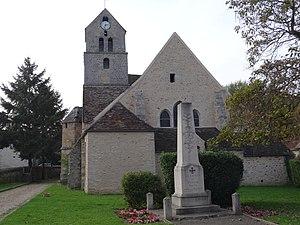
Église Sainte-Anne et monument aux morts de Sermaise. (Essonne, région Île-de-France).
Sermaise est une commune française située dans le département de l'Essonne en région Île-de-France.